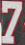
Number: 7